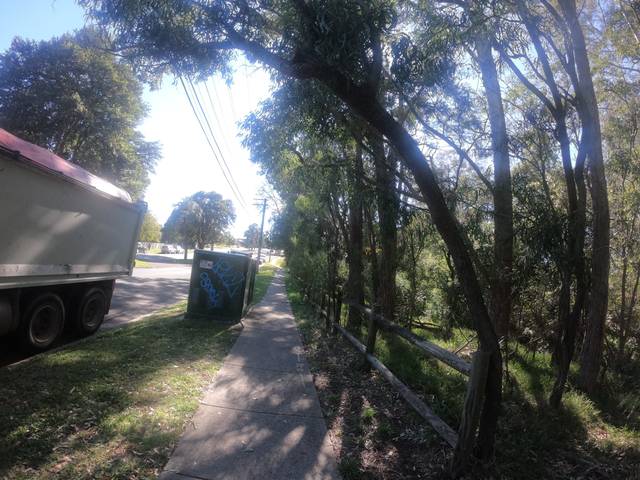
Region: Australia
Coordinates: -33.814, 151.112